Nuclear and Industrial Safety Agency

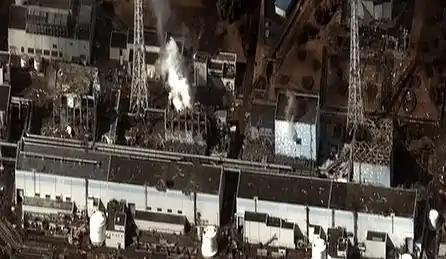
The NISA received strong criticism following the 2011 Fukushima Daiichi nuclear disaster

According to a government report to the International Atomic Energy Agency in June 2011, "NISA's lack of independence from the trade ministry, which promotes the use of atomic power, hampered a quick response to the disaster at Tokyo Electric Power Co.'s Fukushima Dai-Ichi plant this year". Following the Fukushima nuclear disaster, there have been questions raised about whether the Nuclear and Industrial Safety Agency has been fulfilling its function as an industry regulator, and whether it should continue to exist.